USS West Carnifax

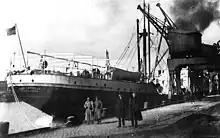
"West Carnifax" docked at a European port, c. 1919

Setting out four days later, "West Carnifax" was slated to sail to Danzig via Falmouth and the Hook of Holland, but was diverted en route. When she arrived at her new destination of Hamburg on 25 March, she became the first American ship to dock in that city since before World War I had begun over years before. When she had completed unloading her cargo of flour, noted as the "choicest California flour" by onlookers, she sailed for New Orleans by way of Plymouth on 2 April. On 9 May, four days after her arrival at New Orleans, "West Carnifax" was decommissioned and returned to the USSB.